Jimmy Sullivan (footballer)

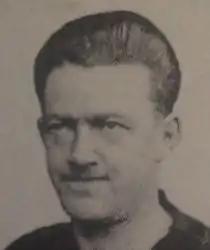

James Andrew Sullivan (8 April 1896 – 1 May 1983) was an Australian rules footballer who played for Essendon and Melbourne in the Victorian Football League (VFL).